Battle of Akatsuka

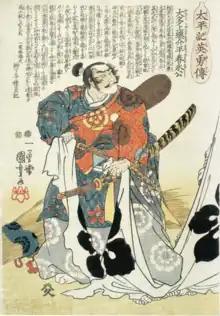
Oda Nobunaga (1534-1582) was but a minor young daimyo at the time of the battle.

Battle of Akatsuka (or Akazuka, May 10, 1552) was the first recorded battle of the young Oda Nobunaga in his struggle to unite the province of Owari, against one of the former vassals of his late father (Oda Nobuhide, died in 1551), who switched his allegiance to the powerful Imagawa clan of Suruga province.